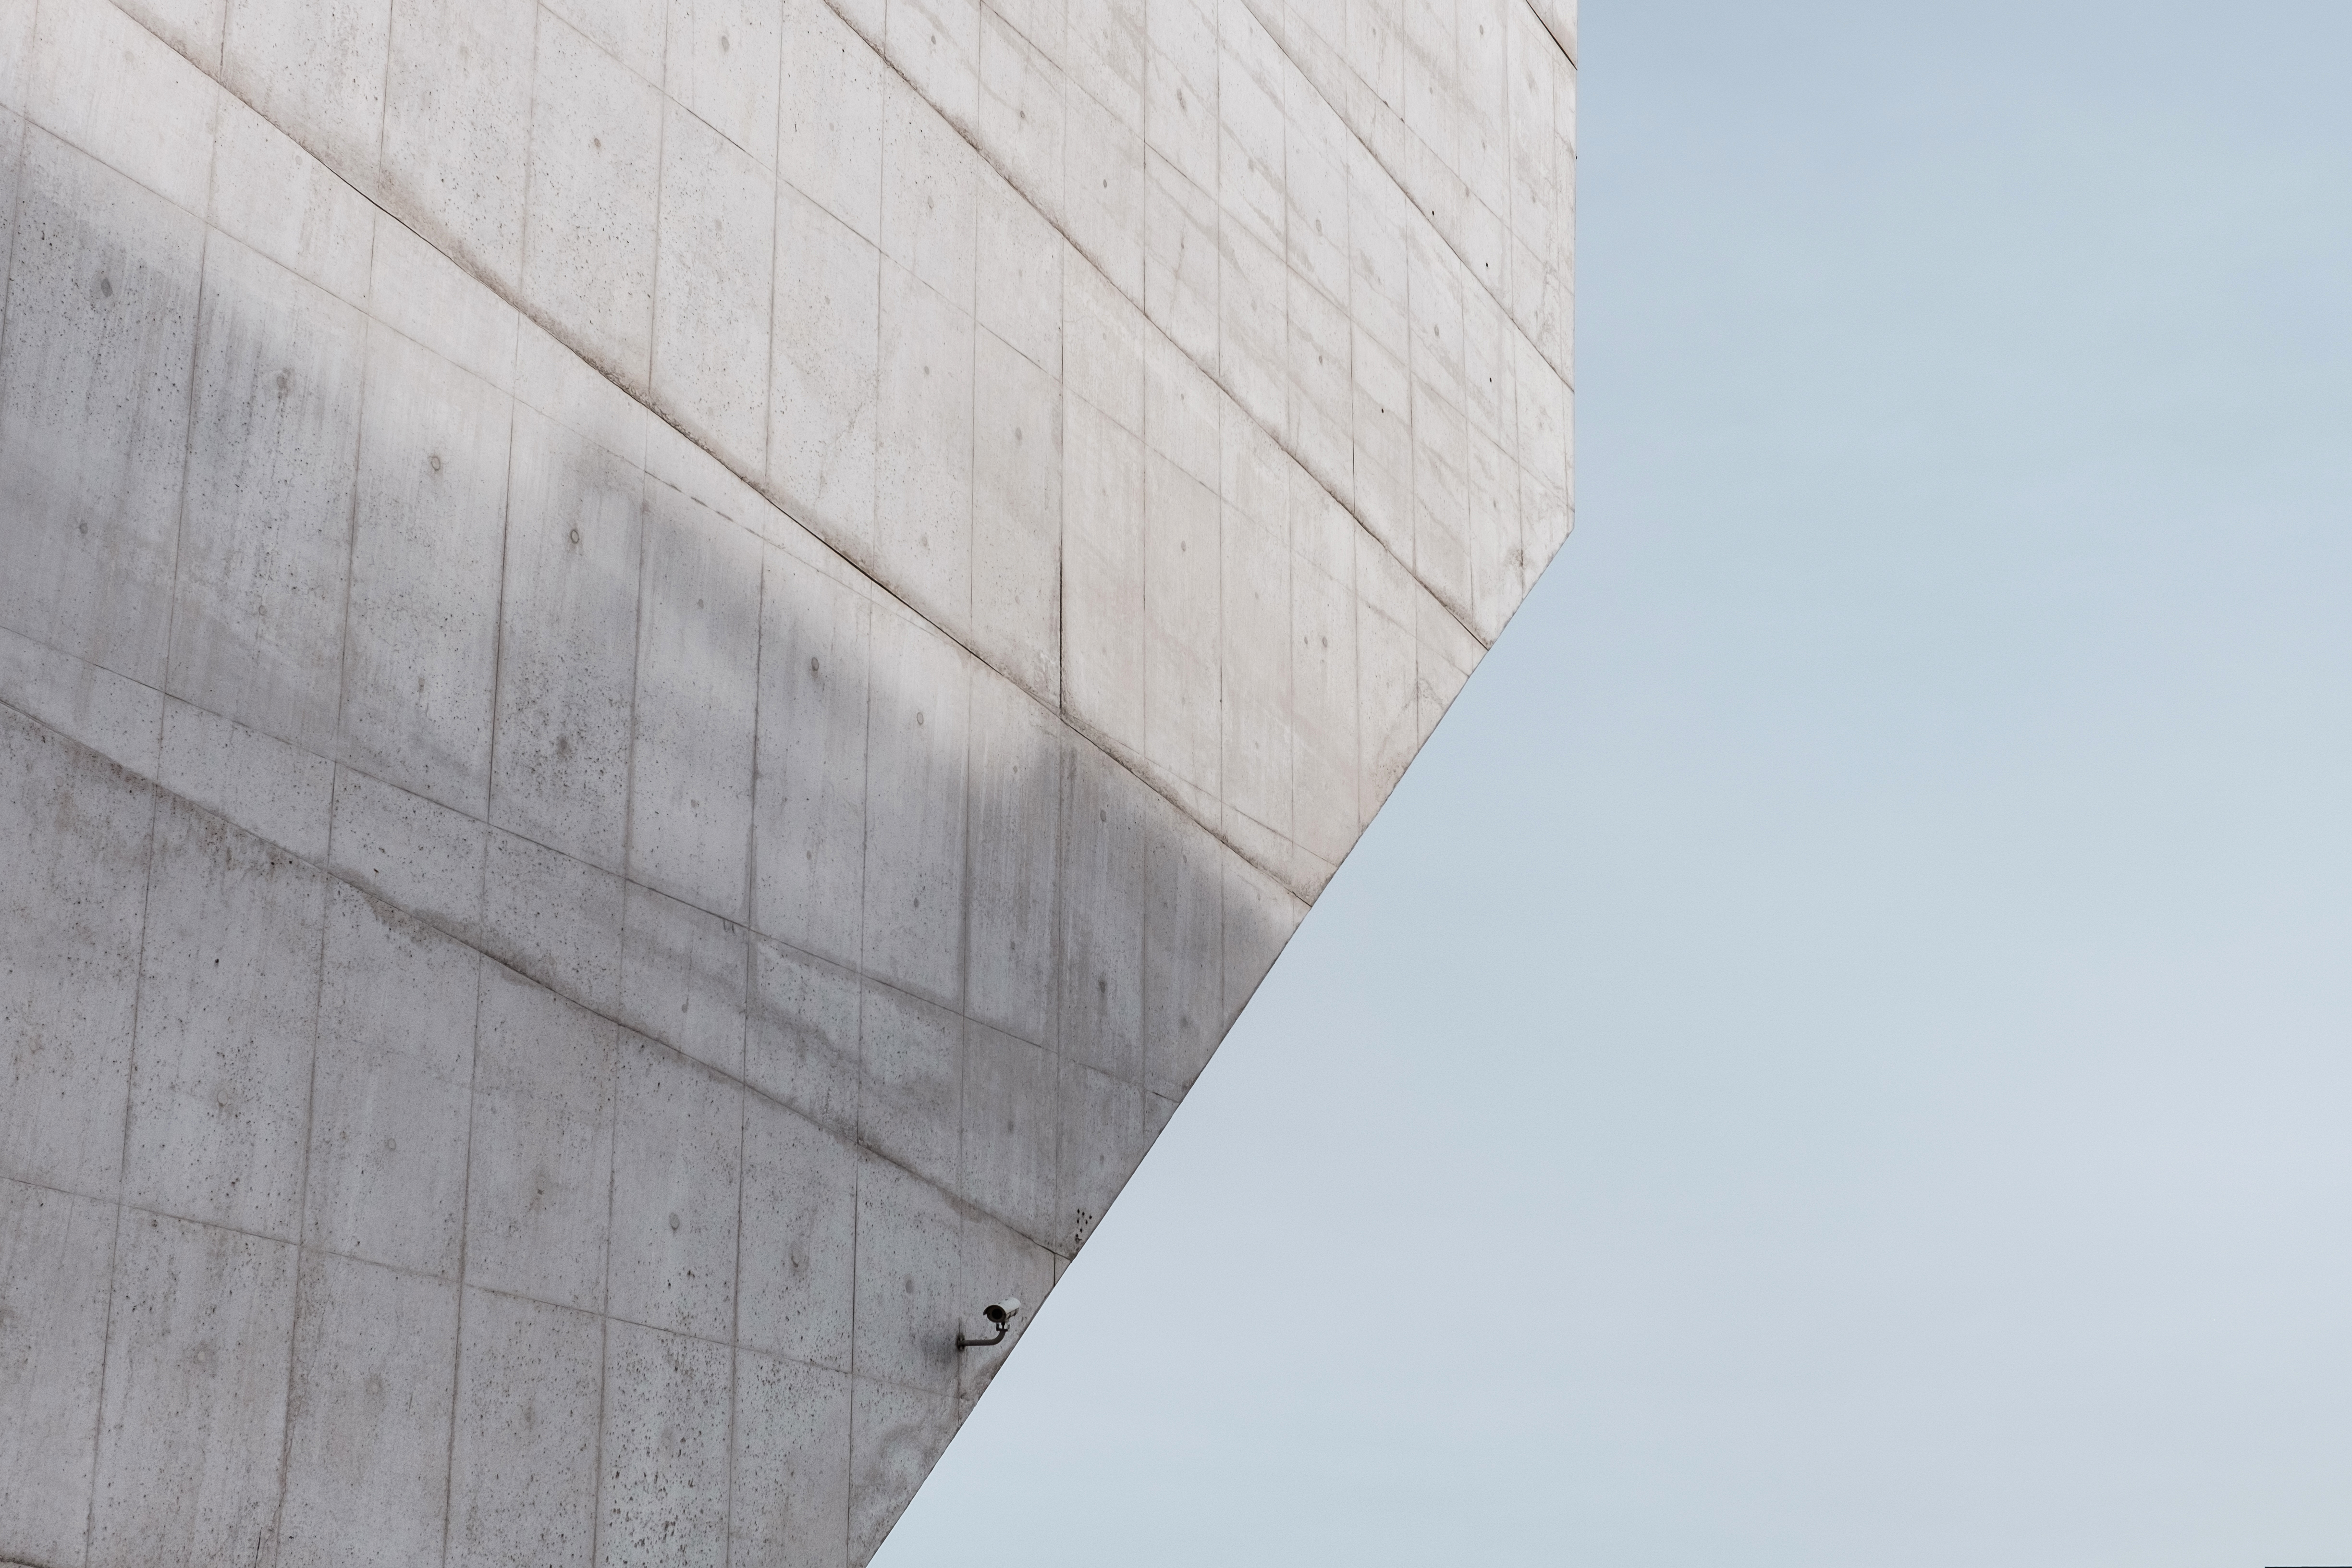
wing, architecture, structure, wood, white, roof, building, wall, ceiling, line, facade, blue, material, concrete, cctv, shape